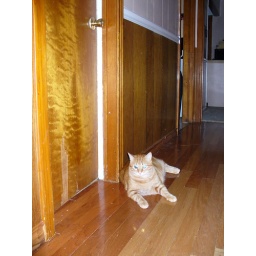
Leo guards the door while the bathroom is in use. He's very vigilant.